Leguminous lectin family

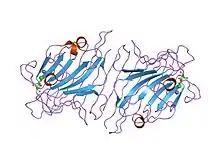
x-ray crystal structure of a pea lectin-trimannoside complex at 2.6 angstroms resolution

In molecular biology, the leguminous lectin family is a family of lectin proteins.